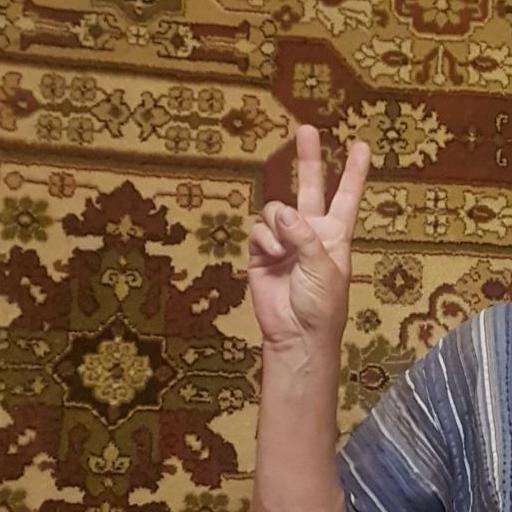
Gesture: peace